Peter I of Serbia

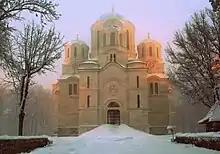
Peter I founded Oplenac, which is also a mausoleum of Karađorđević dynasty

In May 1912 the Albanian Hamidian revolutionaries, who wanted to re-install Sultan Abdul Hamit II to power, drove the Young Turkish forces out of Skopje and pressed south towards Manastir (present day Bitola), forcing the Young Turks to grant effective autonomy over large regions in June 1912. Serbia, which had helped arm the Albanian Catholic and Hamidian rebels and had sent secret agents to some of the prominent leaders, took the revolt as a pretext for war. Serbia, Montenegro, Greece, and Bulgaria had all been in talks about possible offensives against the Ottoman Empire before the Albanian revolt of 1912 broke out; a formal agreement between Serbia and Montenegro had been signed on 7 March.